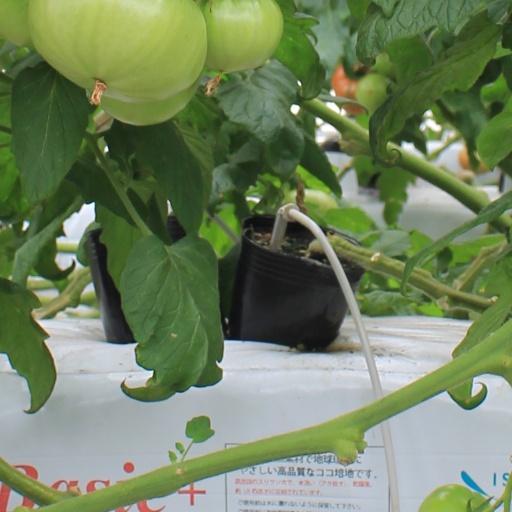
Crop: tomato